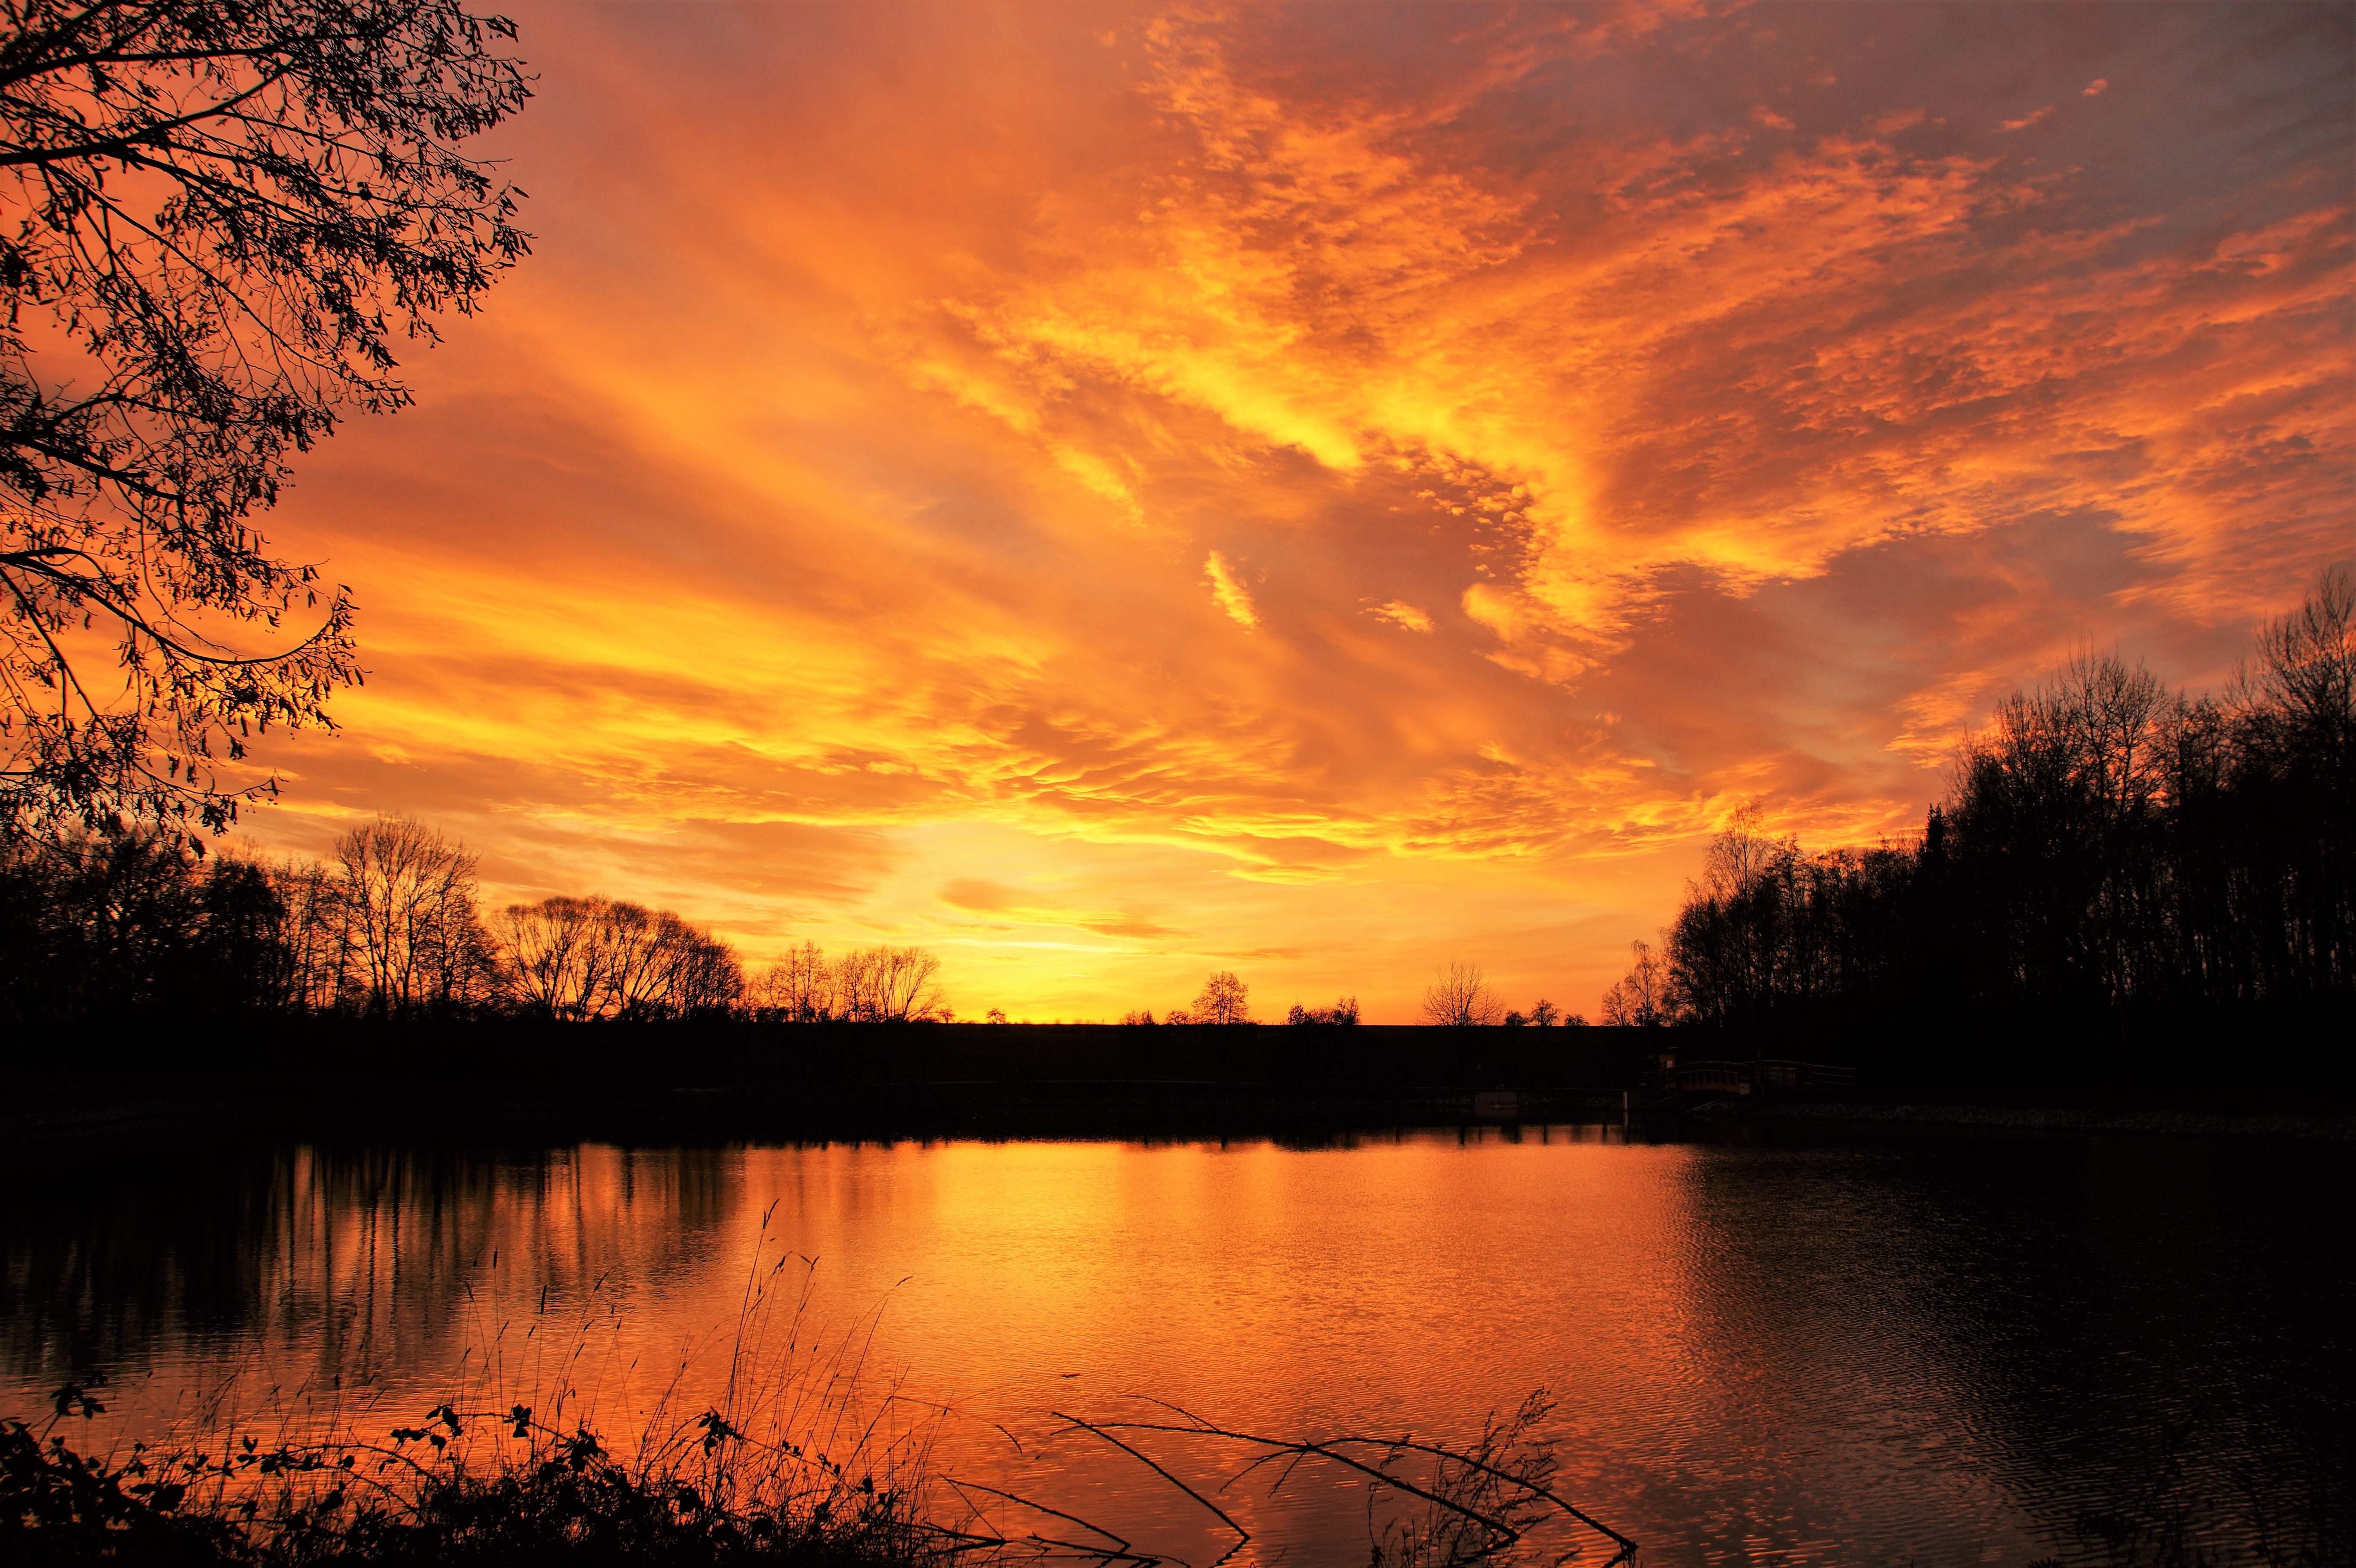
sun, cloud, water, sky, atmosphere, plant, afterglow, natural landscape, orange, tree, sunlight, dusk, lake, body of water, red sky at morning, atmospheric phenomenon, watercourse, sunset, sunrise, landscape, bank, woody plant, horizon, rural area, lacustrine plain, cumulus, waterway, calm, astronomical object, wetland, dawn, grass, reservoir, wilderness, evening, wildlife, reflection, wood, twig, loch, meteorological phenomenon, pond, floodplain, lake district, stock photography, heat, forest, marsh, winter, backlighting, darkness, bog, sound, night, bayou, inlet, river, riparian zone